Nevada Central Railroad

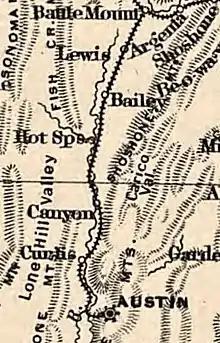
Route in 1883

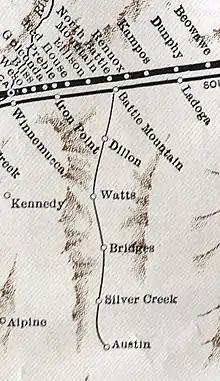
Route in 1931

The Nevada Central Railroad was a narrow gauge railroad completed in 1880 between Battle Mountain and Austin, Nevada. The railroad was constructed to connect Austin, the center of a rich silver mining area, with the Southern Pacific transcontinental railroad, at Battle Mountain.